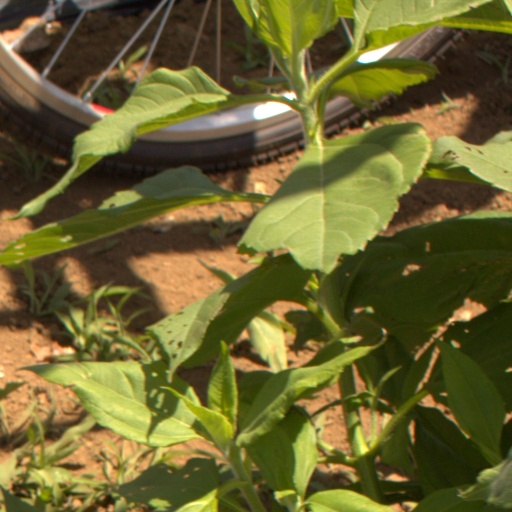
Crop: Jerusalem artichoke